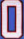
Number: 0